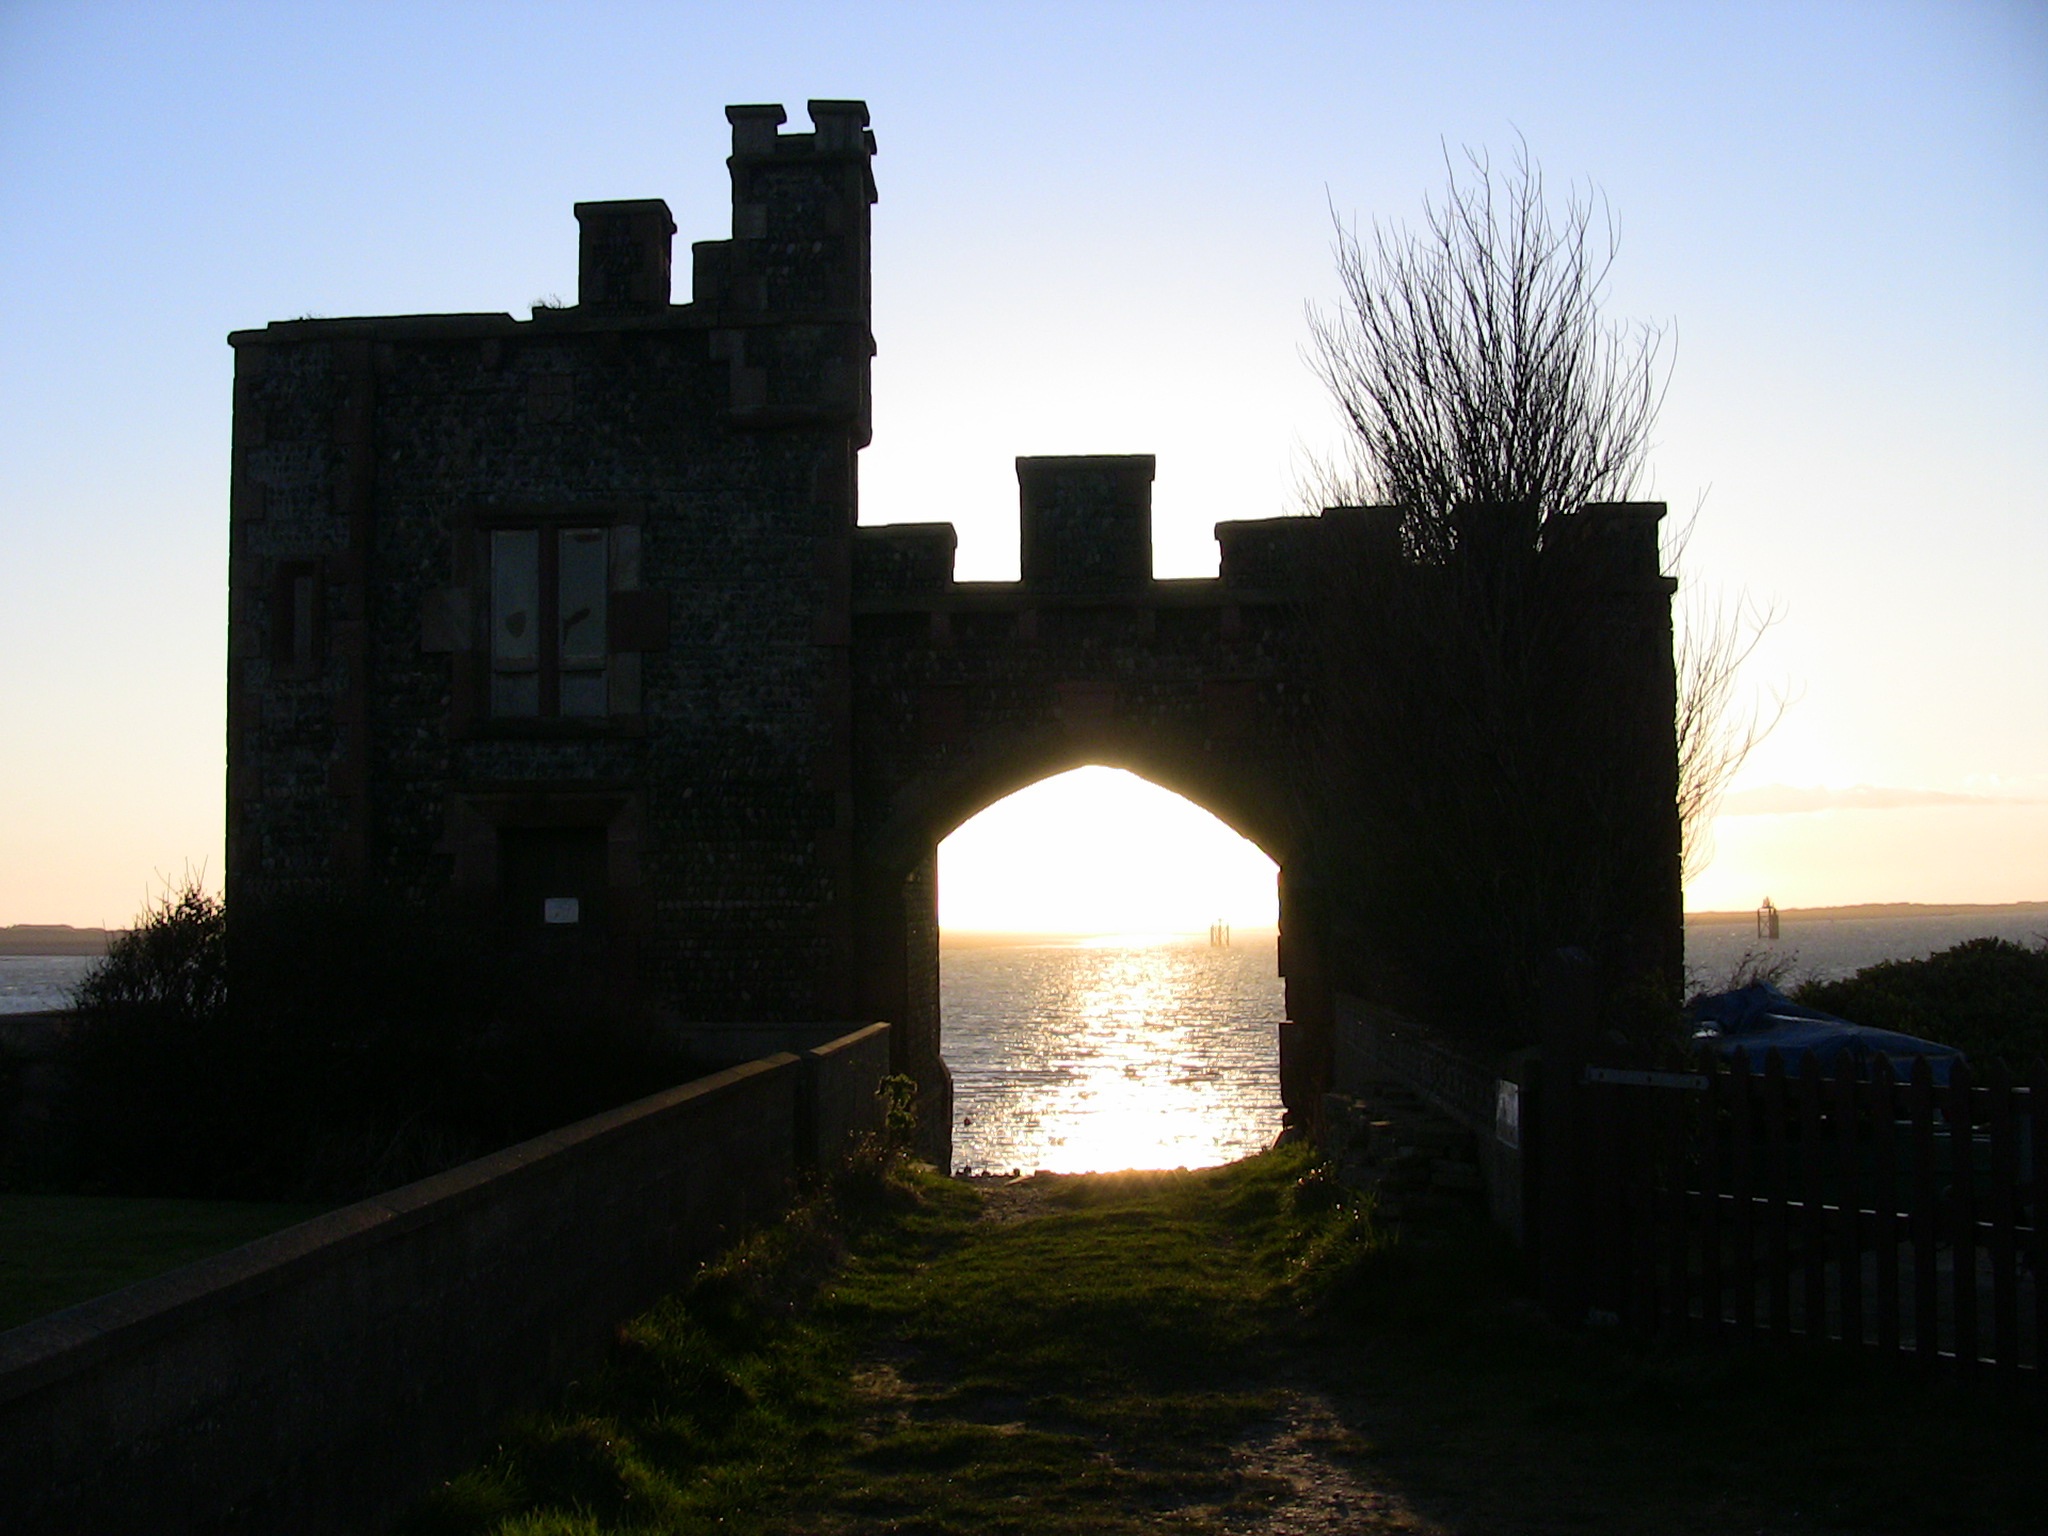
silhouette, architecture, sky, sunset, house, sunlight, morning, view, building, old, evening, tower, castle, ruins